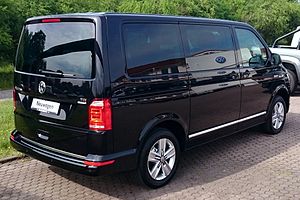
Volkswagen Eurovan (T5/T6) / Facelifts / T6 2015
Volkswagen Eurovan er en bilmodel fra Volkswagen Erhvervsbiler. Modellen kom oprindeligt på markedet i februar 2003 som T5, men blev med det store facelift i juli 2015 omdøbt til T6. Den findes som varebil og minibus.